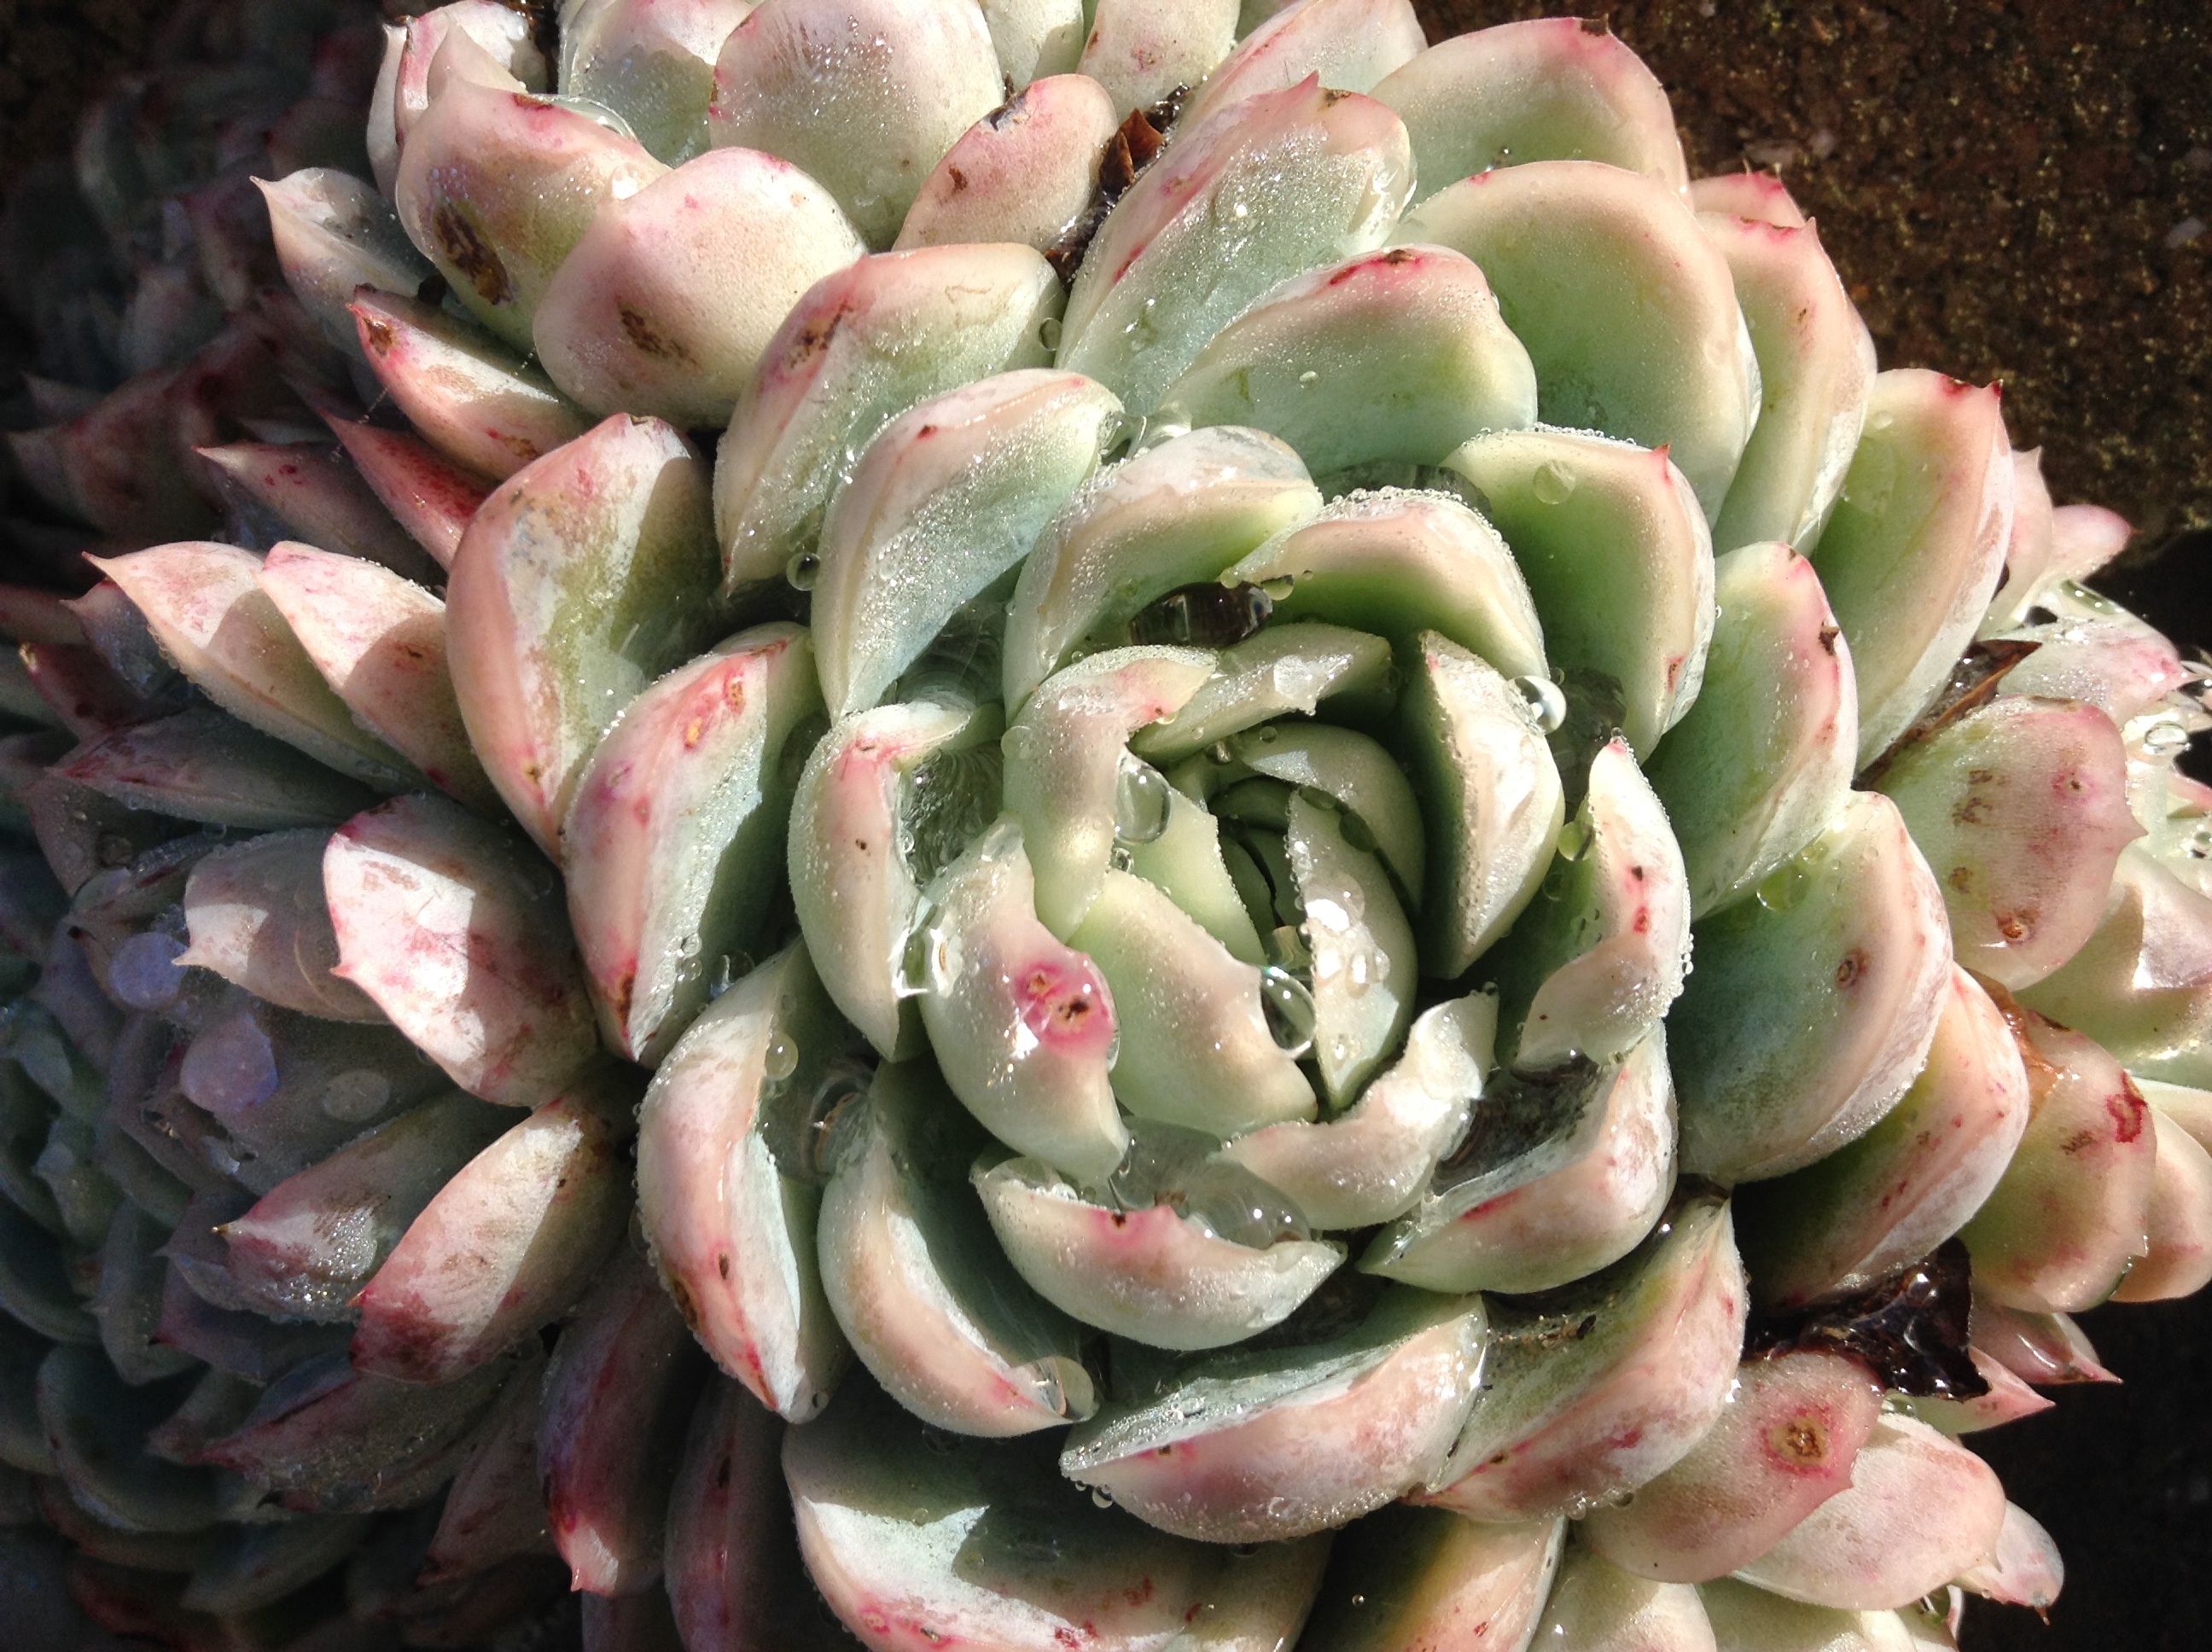
nature, plant, flower, petal, botany, flora, floristry, drops of water, flowering plant, land plant